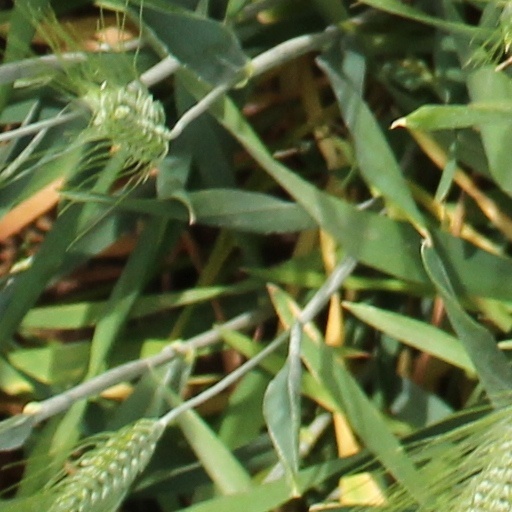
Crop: wheat